Allhusen v Whittell

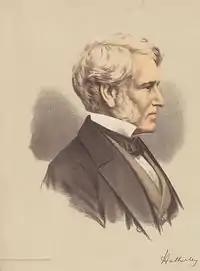
Page-Wood VC.

The judgment of the Court was given by the Vice Chancellor, Sir William Page Wood.